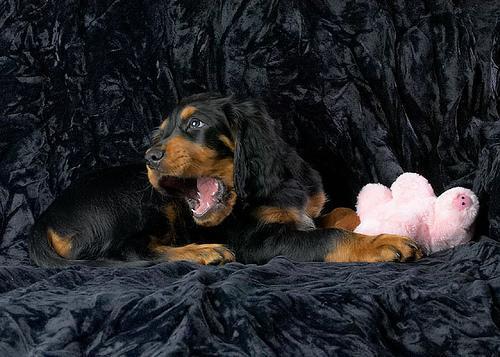
Gordon_setter